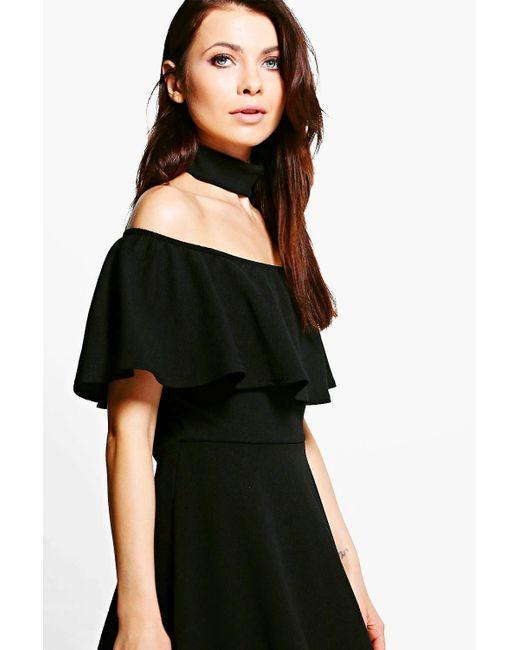
Schöne Schulter entworfenes schwarzes Frauenkleid